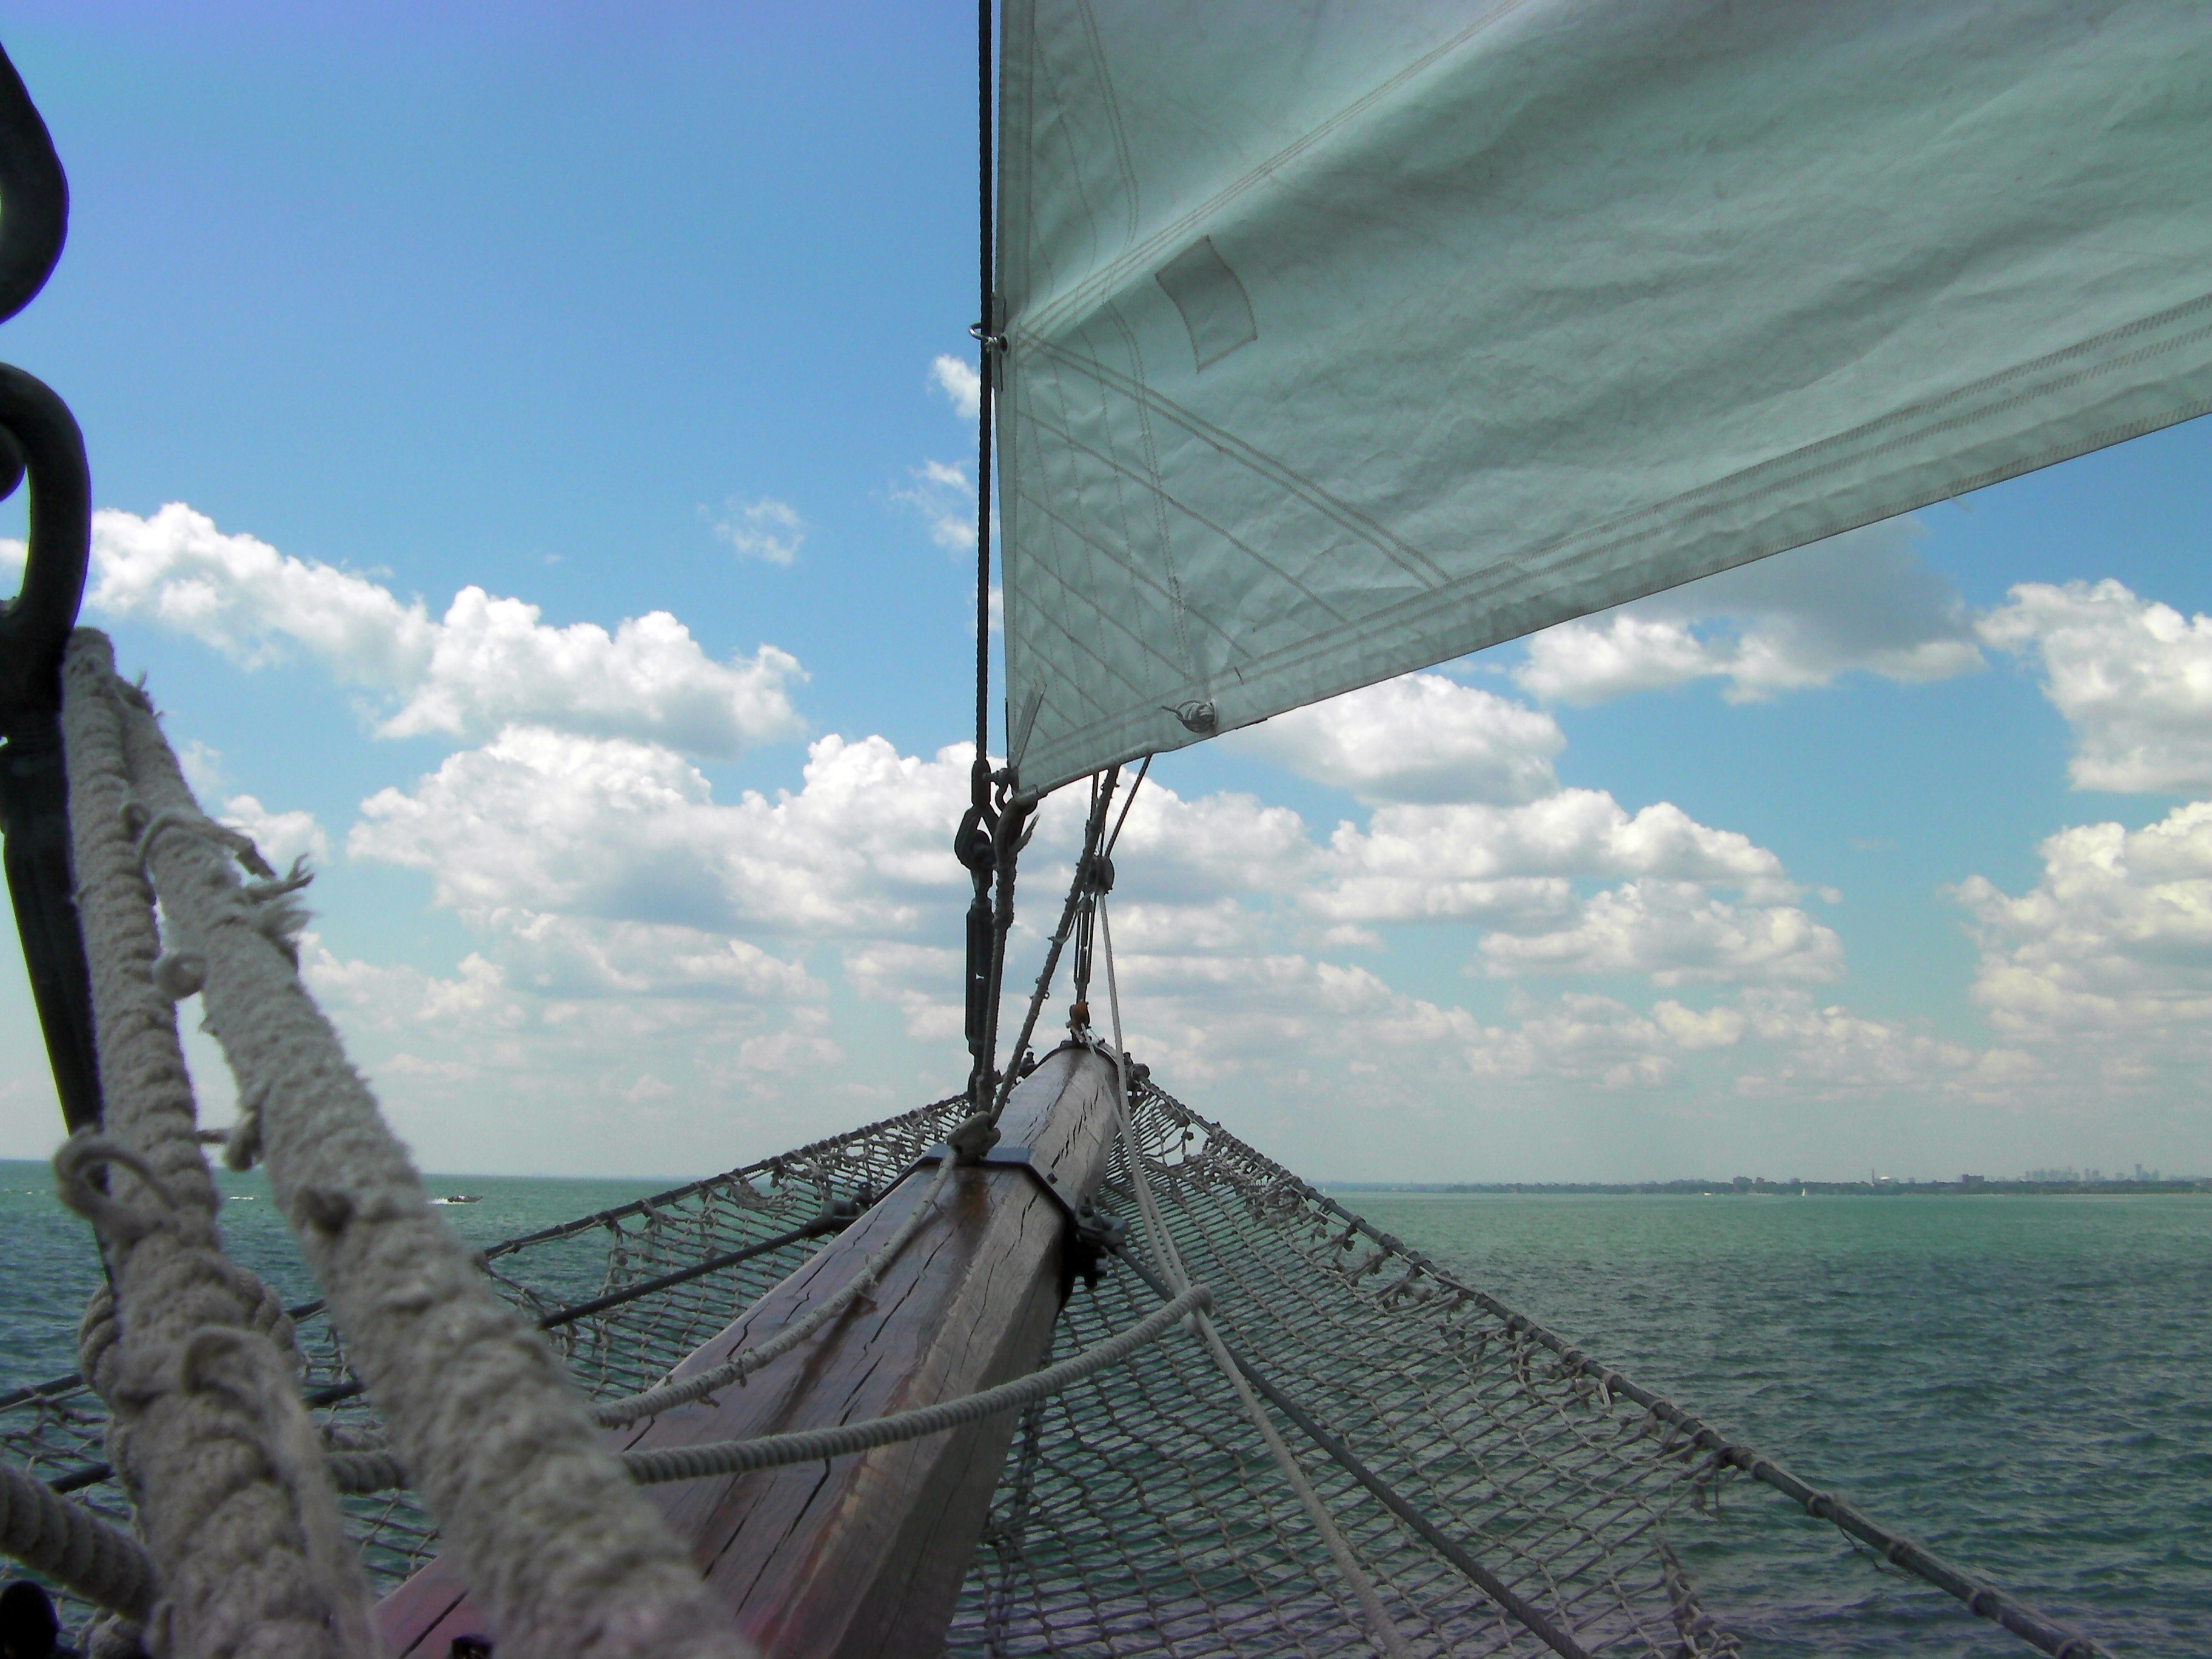
sea, boat, perspective, wind, line, vehicle, mast, sailing, blue, sailboat, net, sail, watercraft, sailing ship, tall ship, windsports, kajama